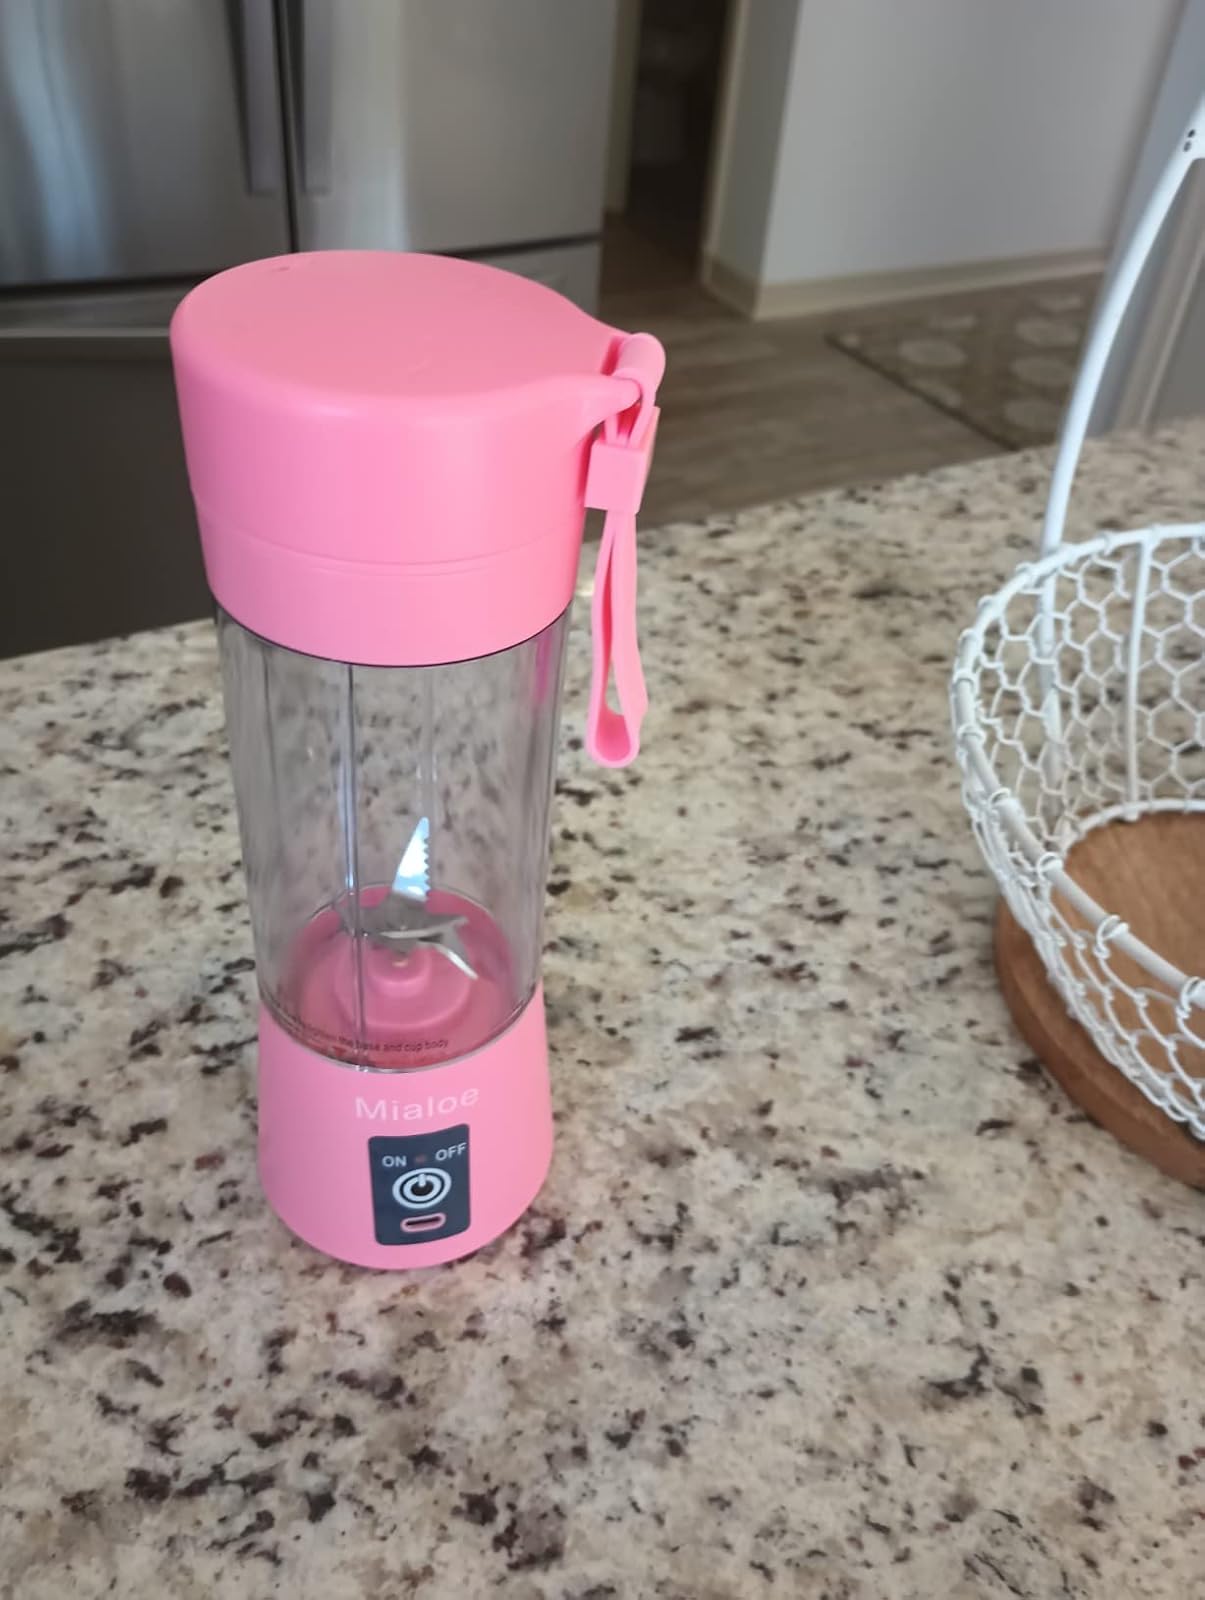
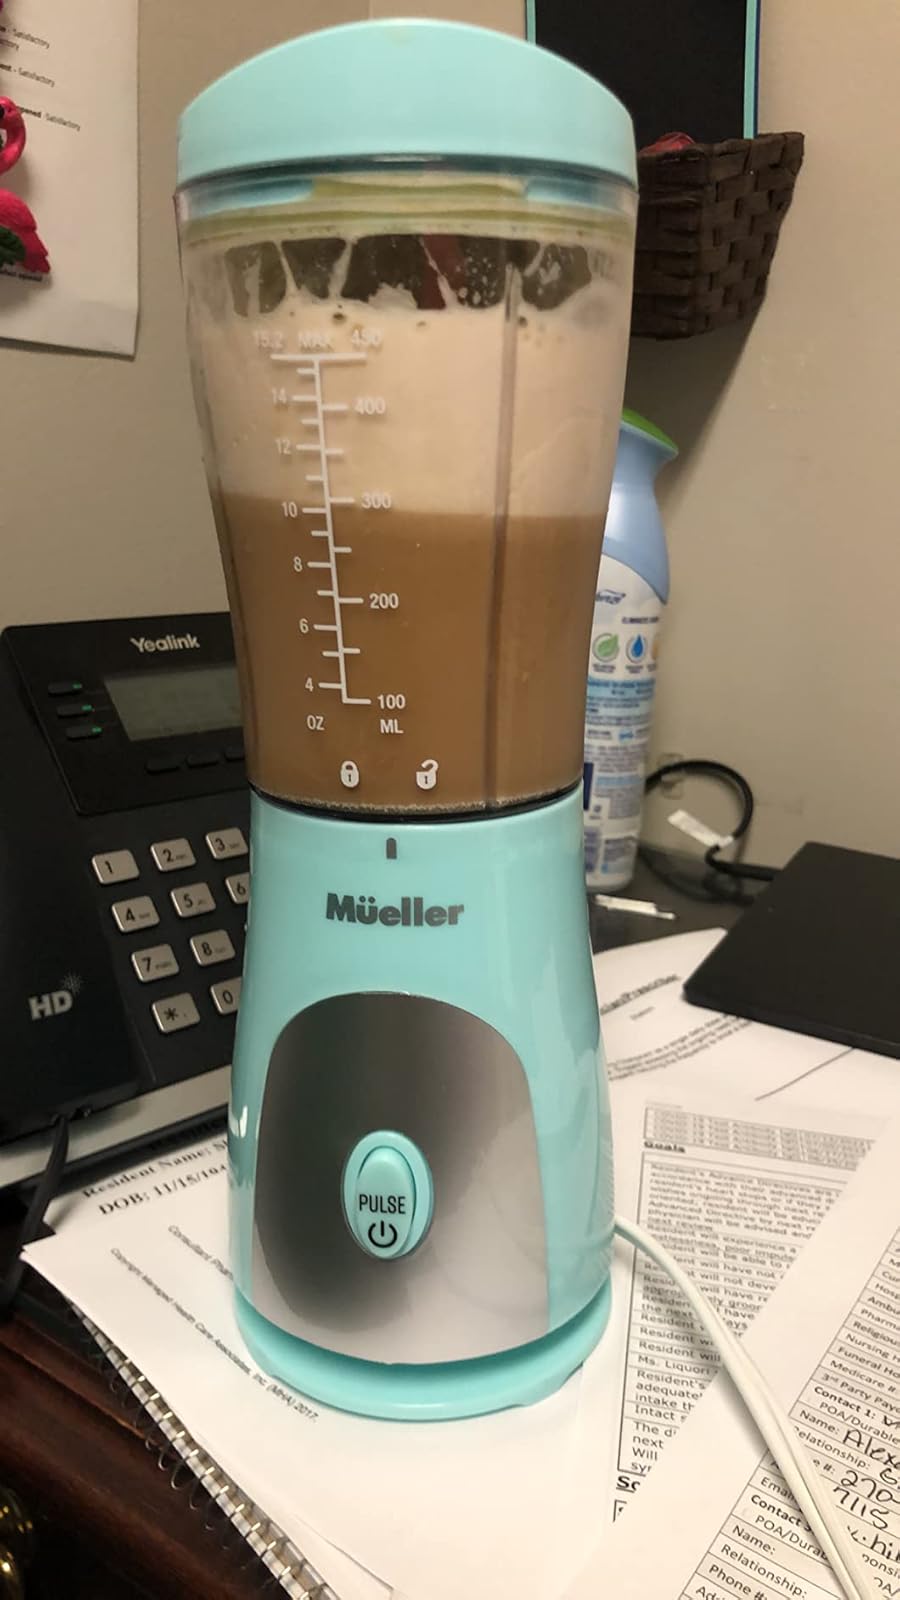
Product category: items_blender
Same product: no